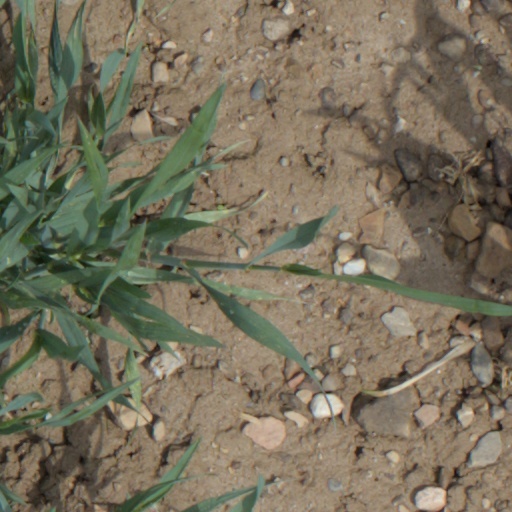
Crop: wheat